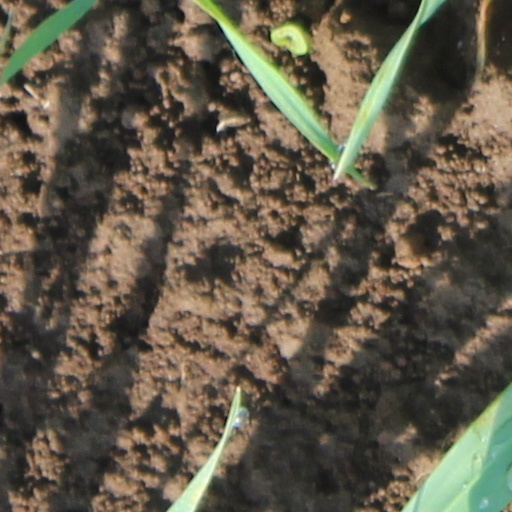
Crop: wheat